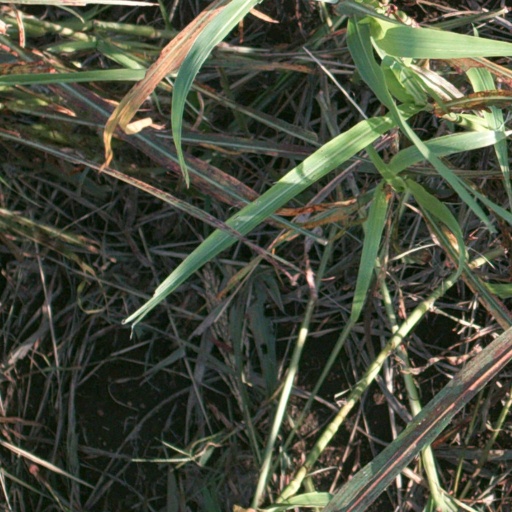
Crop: sorghum